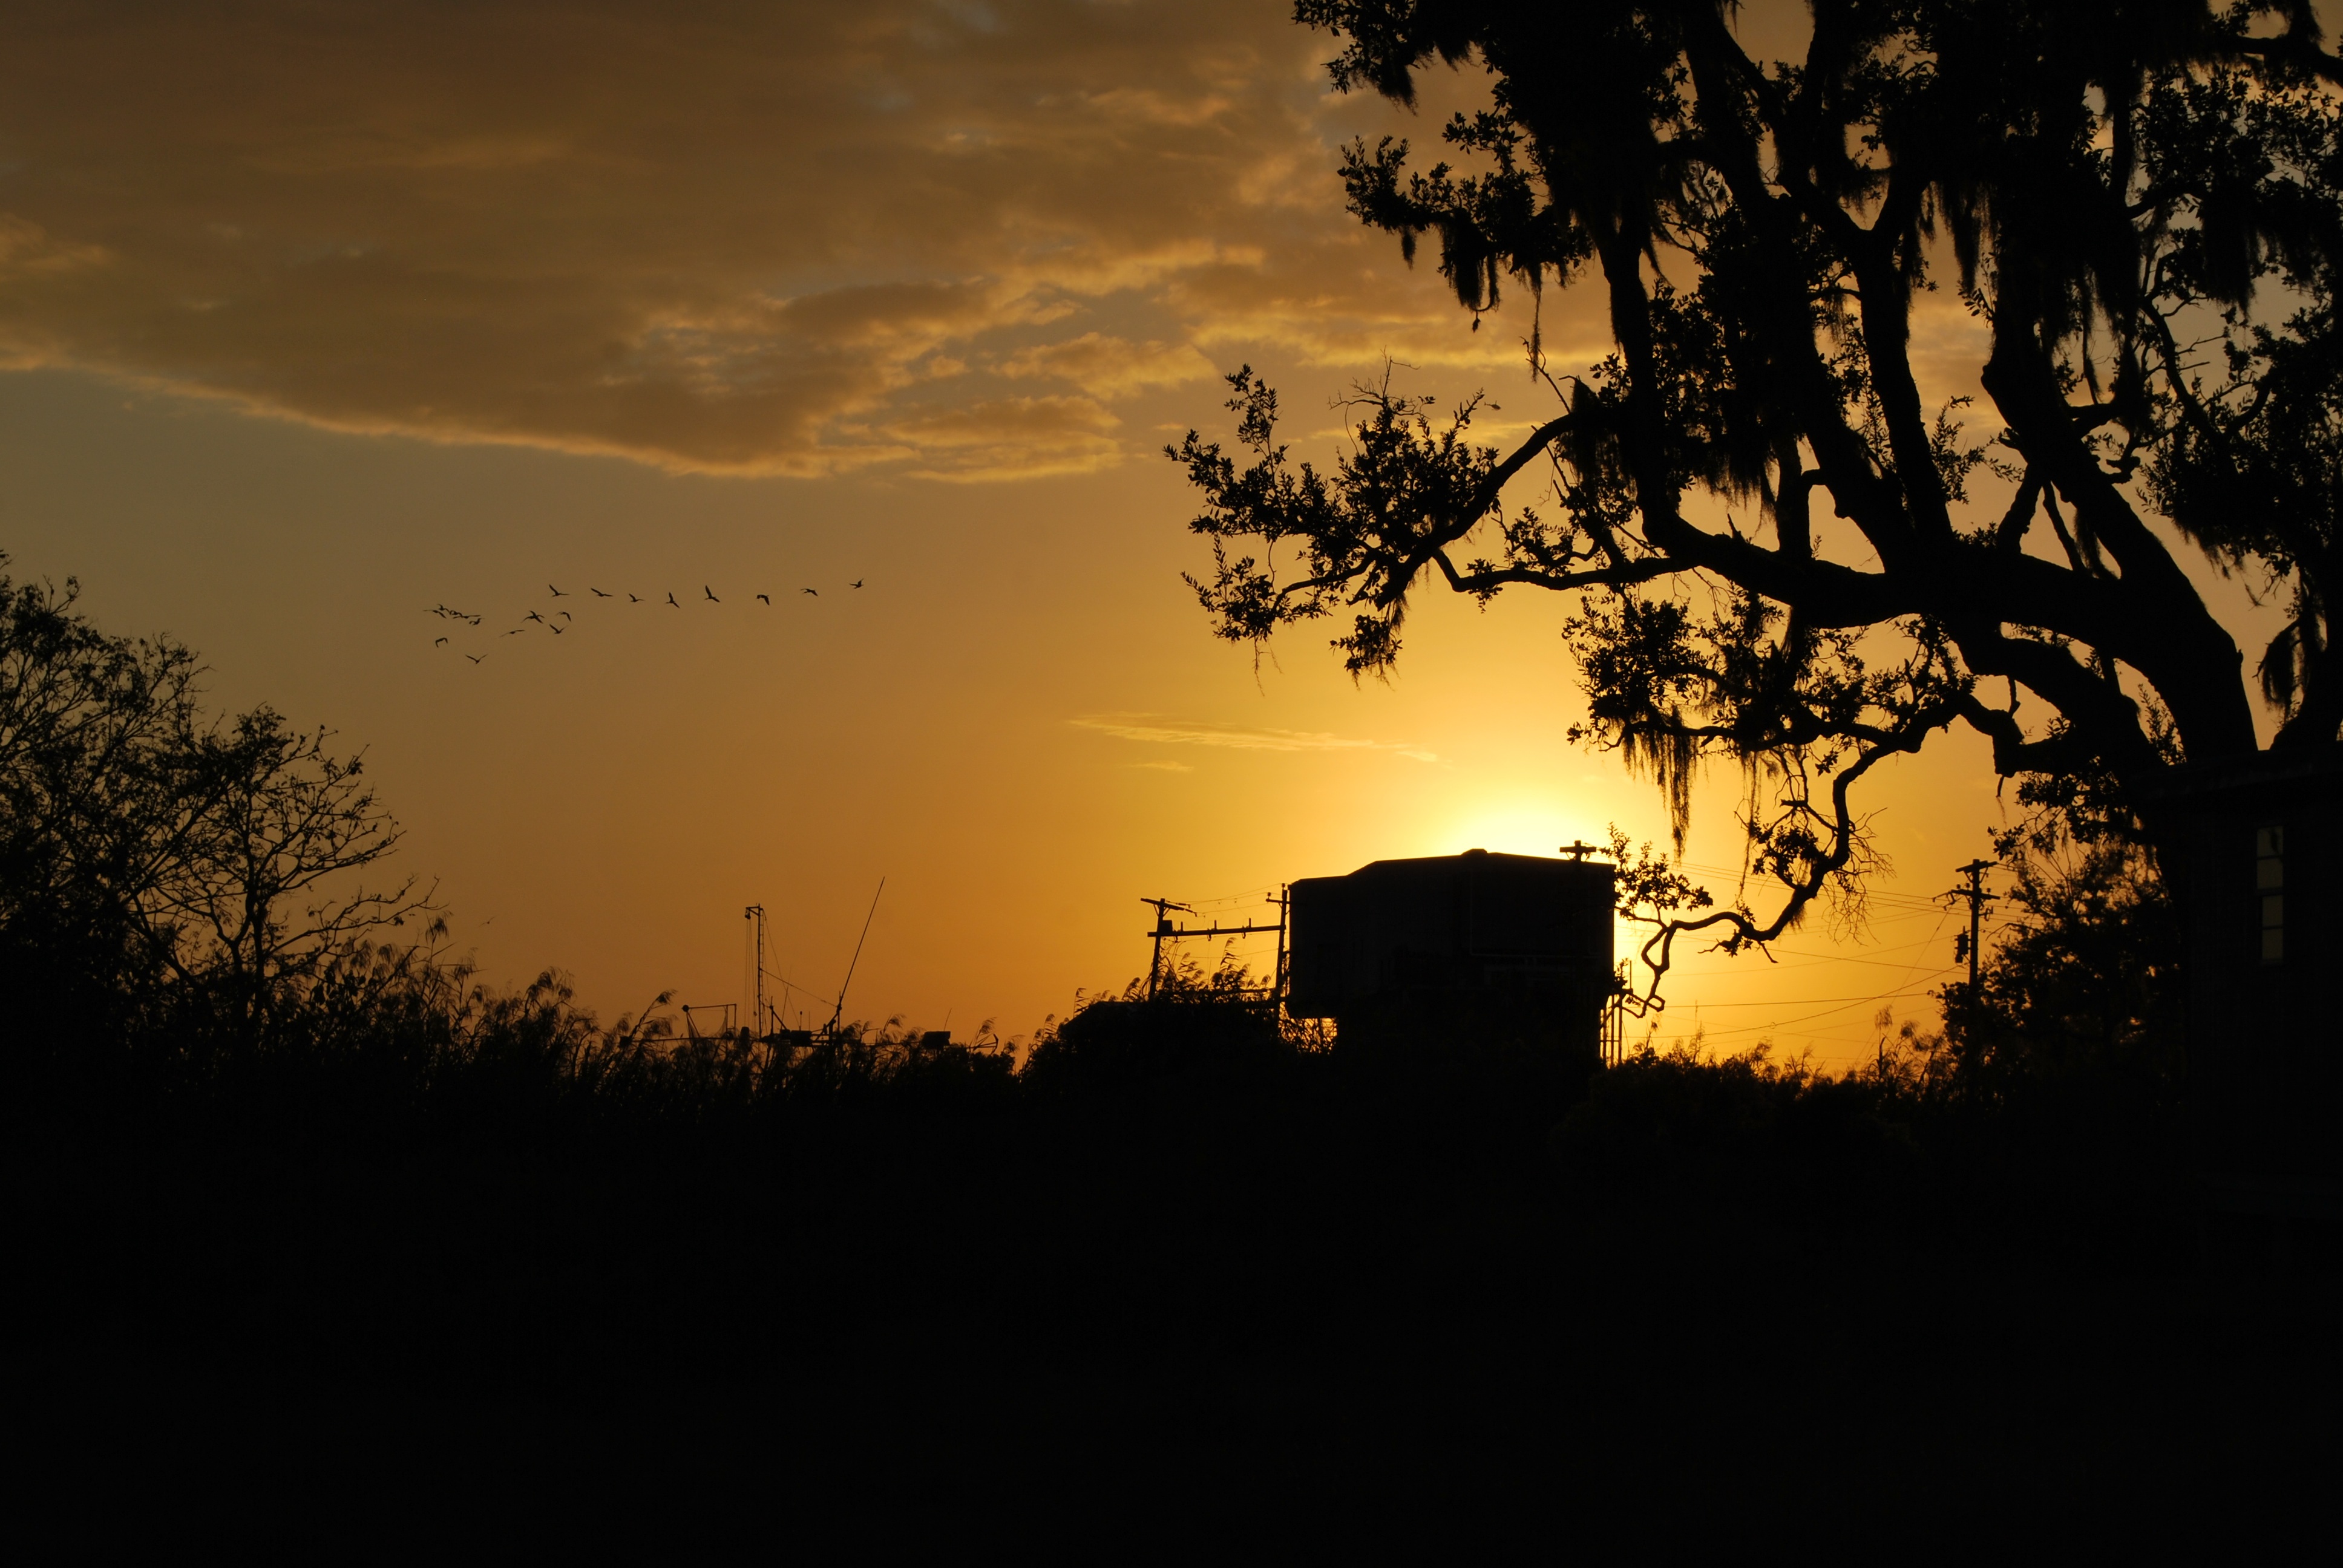
tree, nature, silhouette, cloud, sky, sun, sunrise, sunset, sunlight, morning, dawn, atmosphere, dusk, evening, darkness, afterglow, atmospheric phenomenon